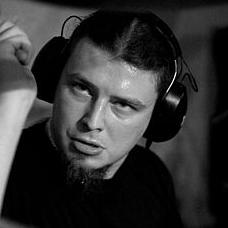
Age: 22